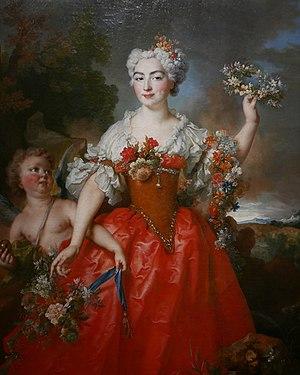
Montpellier (Hérault, Languedoc, Occitanie), musée Fabre, exposition temporaire, hélas interrompue par la pandémie covid 19, ""Jean Ranc, un montpelliérain à la cour des Rois"". Angélique de Simiane, épouse de Gaspard de Gueidan, en Flore (1730) par Nicolas de Largillierre.
Charles Pierre Gaspard, marquis de Gueidan, seigneur de Castellet-lès-Sausses, né le 10 avril 1688 à Aix-en-Provence et mort le 23 février 1767 à Aix-en-Provence, est un magistrat français, président à mortier au parlement de Provence, connu pour sa vanité et les polémiques qui l'ont entouré. Il est né le 10 avril 1688 à Aix-en-Provence paroisse de la Madeleine au sein d'une famille de noblesse de robe provençale.